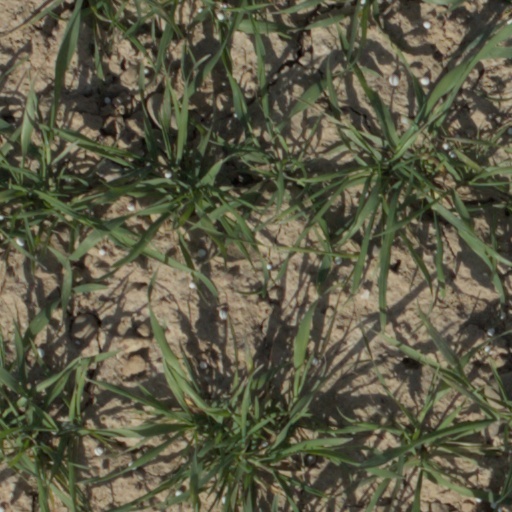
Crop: wheat